Street fair

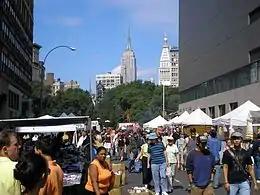
A street fair in New York City

A street fair celebrates the character of a neighborhood. As its name suggests, it is typically held on the main street of a neighborhood.